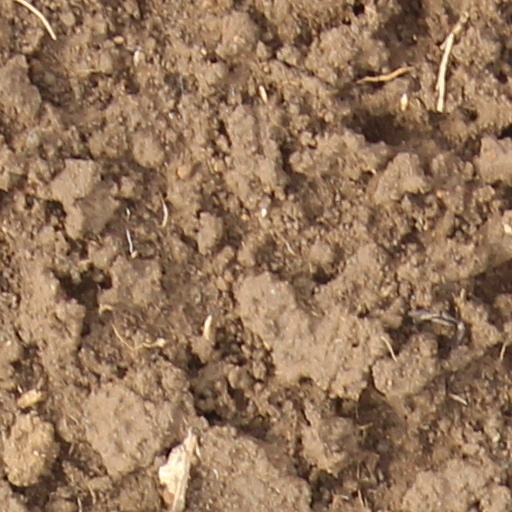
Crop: wheat